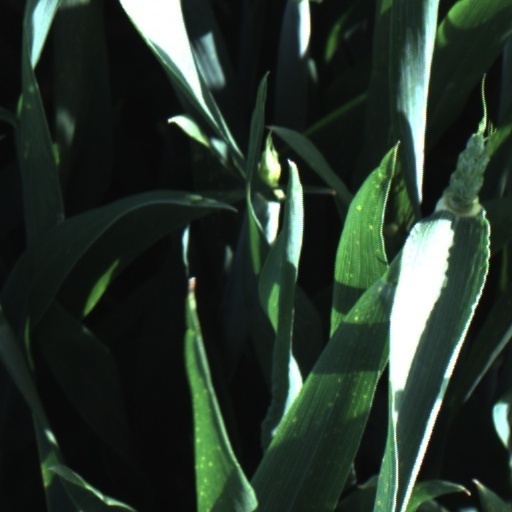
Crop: wheat